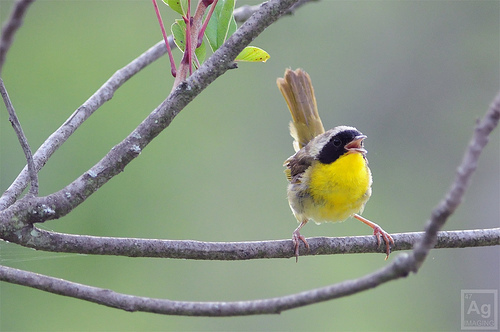
this cute little bird has a yellow chest, a black eyebrow, and a long tailfeather.
it has yellow feathers on its belly and chest and has a dark black band across its face it has grey feathers on its back and wings.
this is a small yellow bird with a black head and a white beak.
the small bird has long orange feet, a yellow breast, and a small beak.
this small bird has a bright yellow breast and belly and a striking black area between the crown and bill.
this bird is yellow with brown and has a very short beak.
the breast of this chippy bird is bright yellow it also has a black patch around the eye and a gray crown.
a small bird with a yellow belly and a black mark on the its face.
the bird has a long outer rectrice and a yellow breast and belly.
this bird has a dark black cheek patch however its throat and belly are a very vibrant yellow.
Species: Common Yellowthroat